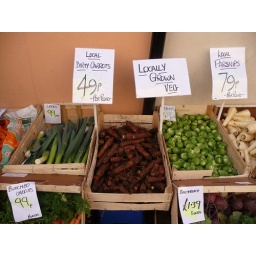
The one sign says &amp;quot;Local dirty carrots&amp;quot; which prompted me to take the photo in the Penrith open market.